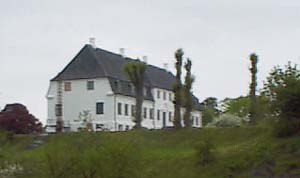
Anders Holch Povlsen / Privatliv
Constantinsborg ved Aarhus hvor Povlsen bor med sin familie.
Constantinsborg efter den seneste restaurering
Anders Holch Povlsen er en dansk erhvervsmand, der er ejer og administrerende direktør i tøjfirmaet Bestseller A/S, som blev grundlagt af hans forældre Troels Holch Povlsen og Merete Bech Povlsen. Han er også blandt de største jordejere i Skotland; han ejer bl.a. Aldourie Castle ved Loch Ness.